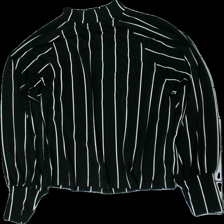
View: front
Type: Blouse
Category: Ladies
Brand: Not in the list
Brand text on label: Jyothi
Colors: White, Black
Material: 100% polyester
Pattern: Striped
Cut: Regular, Turtle neck
Size: L
Season: All
Price range: 50-100
Recommended usage: Reuse